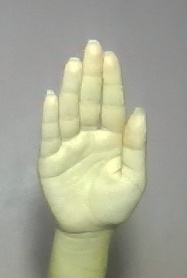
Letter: seen